Noach

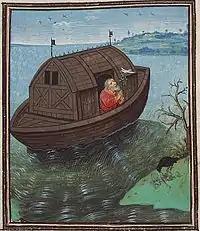
Noah sends off a dove from the Ark (miniature on vellum by Jean Dreux circa 1450–1460 at the Museum Meermanno-Westreenianum, The Hague)

Rabbi taught that, in conferring honor, the Bible commences with the greatest, in cursing with the least important. With regard to cursing, the Gemara reasoned that Rabbi must have meant the punishment of the Flood, as Genesis 7:23 says, "And He blotted out every living substance which was upon the face of the ground, both man and cattle," starting with the people before the cattle.